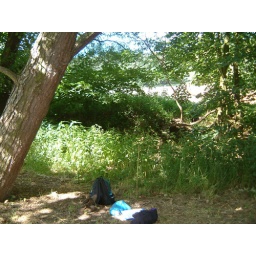
I stood here nice and dry while some poor Forest person was wading along down in the river channel..